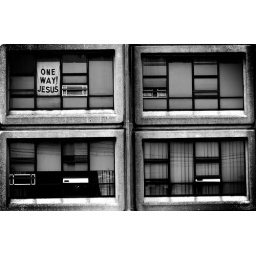
The ugliest block of flats in sydney.....I always wonder who lives in such drab little shoe box houses!